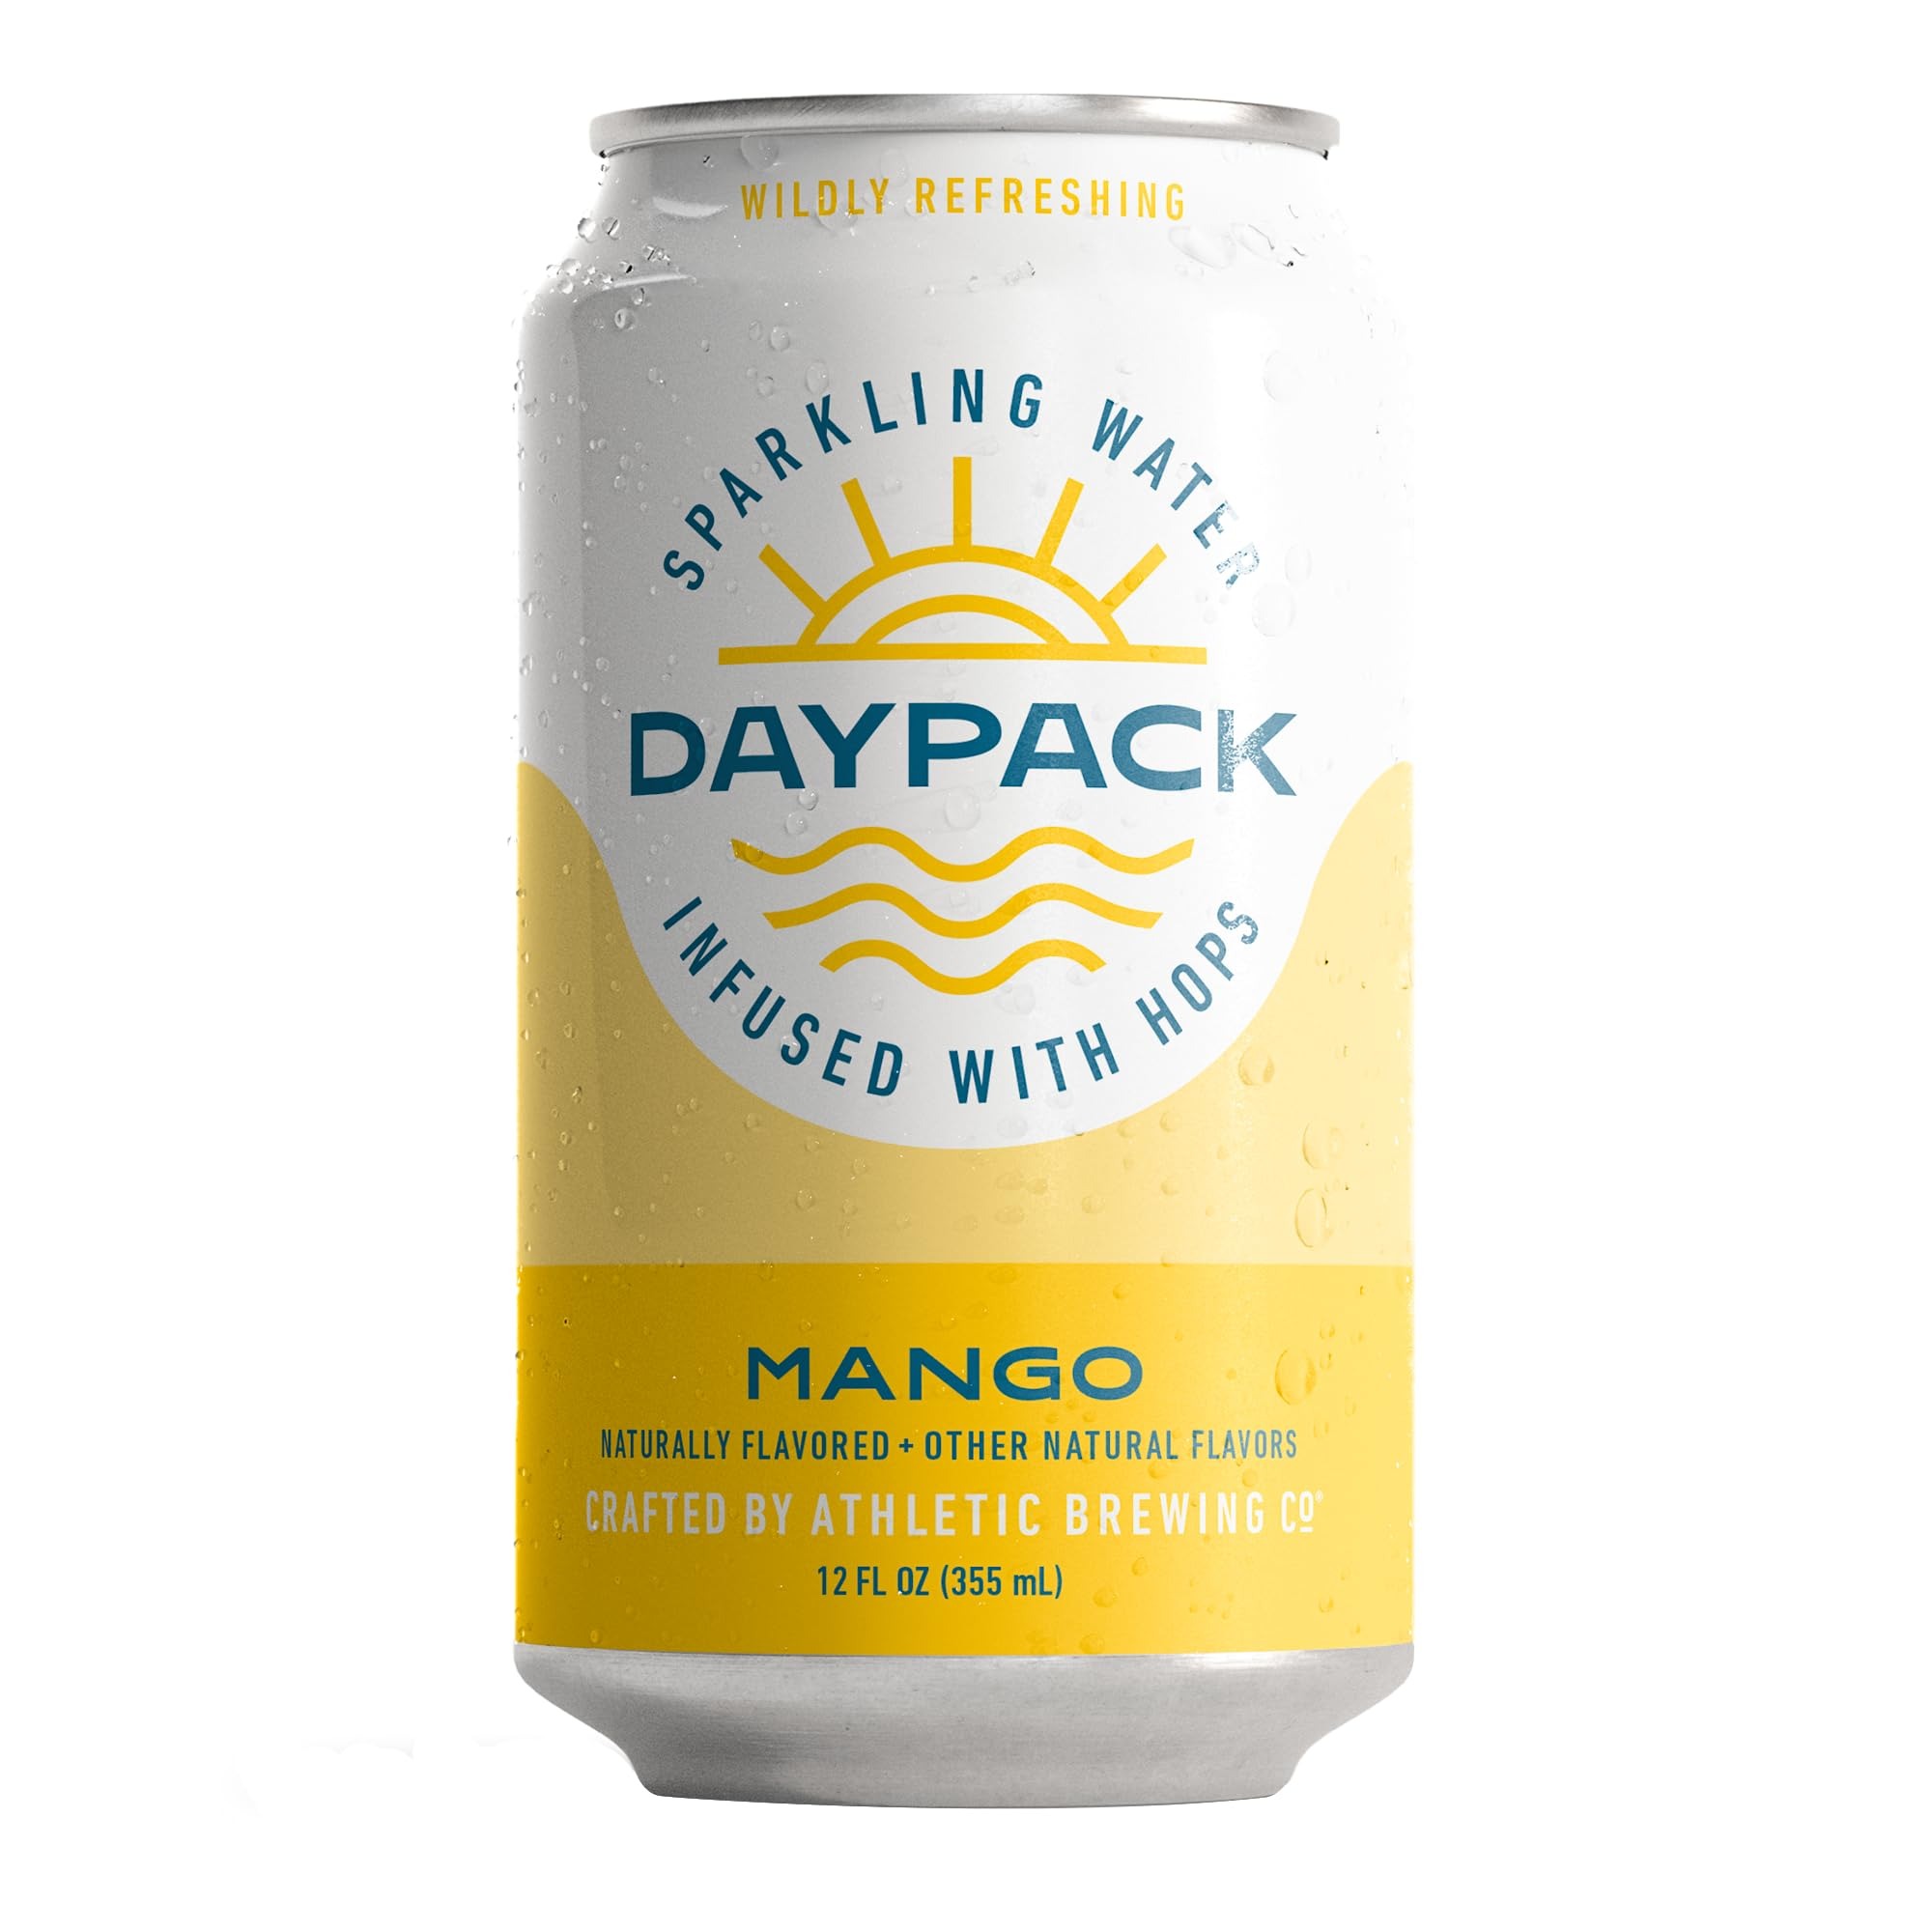
Item Name: Athletic Brewing Company DayPack Sparkling Hop Water - 12-Pack of Mango Flavored Seltzer - Zero-Calorie, Zero-Carbs - Natural Ingredients For A Great Tasting Drink - 12 Fl Oz Cans
Bullet Point 1: Mango DayPack Case of 12: Meet DayPack, Athletic Brewing’s hop-infused twist on sparkling water. Rich, sweet and juicy, Mango DayPack is a trip for your tastebuds. Chinook hops pair perfectly with the tropical fruit’s floral and piney undertones. 12 pack of 12 fl oz cans.
Bullet Point 2: Flavor Is on the Horizon: Inspired by the most essential item for any adventure, DayPack is a journey into the world of premium sparkling water. It’s lightly hopped, bursting with fruity aromas, and remarkably refreshing.
Bullet Point 3: Sparkling Water, Reimagined: Whether you’re headed to the beach or out backpacking, DayPack is the perfect accessory for your next adventure. Drink it anytime, bring it anywhere, and stay hydrated wherever you roam.
Bullet Point 4: Clean, Natural Ingredients: Whenever possible, we source local, pure, all-natural ingredients. DayPack Sparkling Water is made with carbonated water, natural flavors, and hop oil. That's it. Non-GMO, no carbs, and no fat.
Bullet Point 5: Pioneering A Craft Brew Revolution: We have a passion for living a healthy lifestyle, but also for great brews. We set out to get both. After a few years and hundreds of recipes later, Athletic Brewing Company was born - the first brewery and tap room fully devoted to the production of NA craft brews in the US. We plan to offer more variety of NA brews than the world has ever known using our intricate brewing process that results in a great tasting high-quality finished beverage.
Value: 12.0
Unit: Fl Oz

Price: 21.99